Bairat Temple

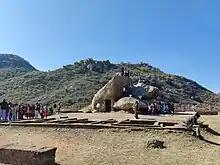
Monastic Cells at Bairat

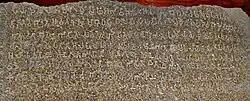
The Minor Rock Edict of Ashoka, found on the platform in front of the temple.

Sahni suggests that the elaborate structures indicate sincreasing visibility of Buddhist sites. The remarkable presence of structures like the Bairat temple can be linked to increasing popularity of Buddhism at the time. Mauryan king Asoka's support and interest led to extraordinary development of Buddhist art. It appears that Rajasthan did not remain untouched with this wave of Buddhism. The "sangharam" of Bairat and the circular "stupa" at the Bijak hills were definitely majestic. They evidence that Buddhism existed here in a developed stage.